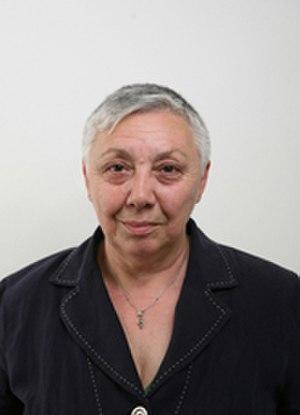
Manuela Dal Lago est une femme politique italienne, membre de la Ligue du Nord.